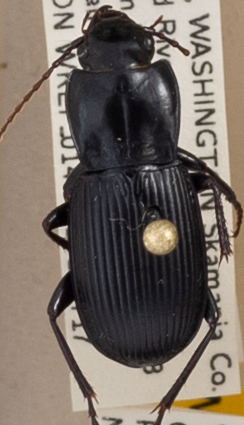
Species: Pterostichus herculaneus
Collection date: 2018-07-17
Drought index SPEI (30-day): -1.038
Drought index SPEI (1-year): -0.39
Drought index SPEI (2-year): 0.662